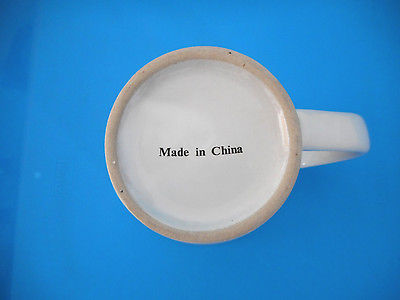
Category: mug